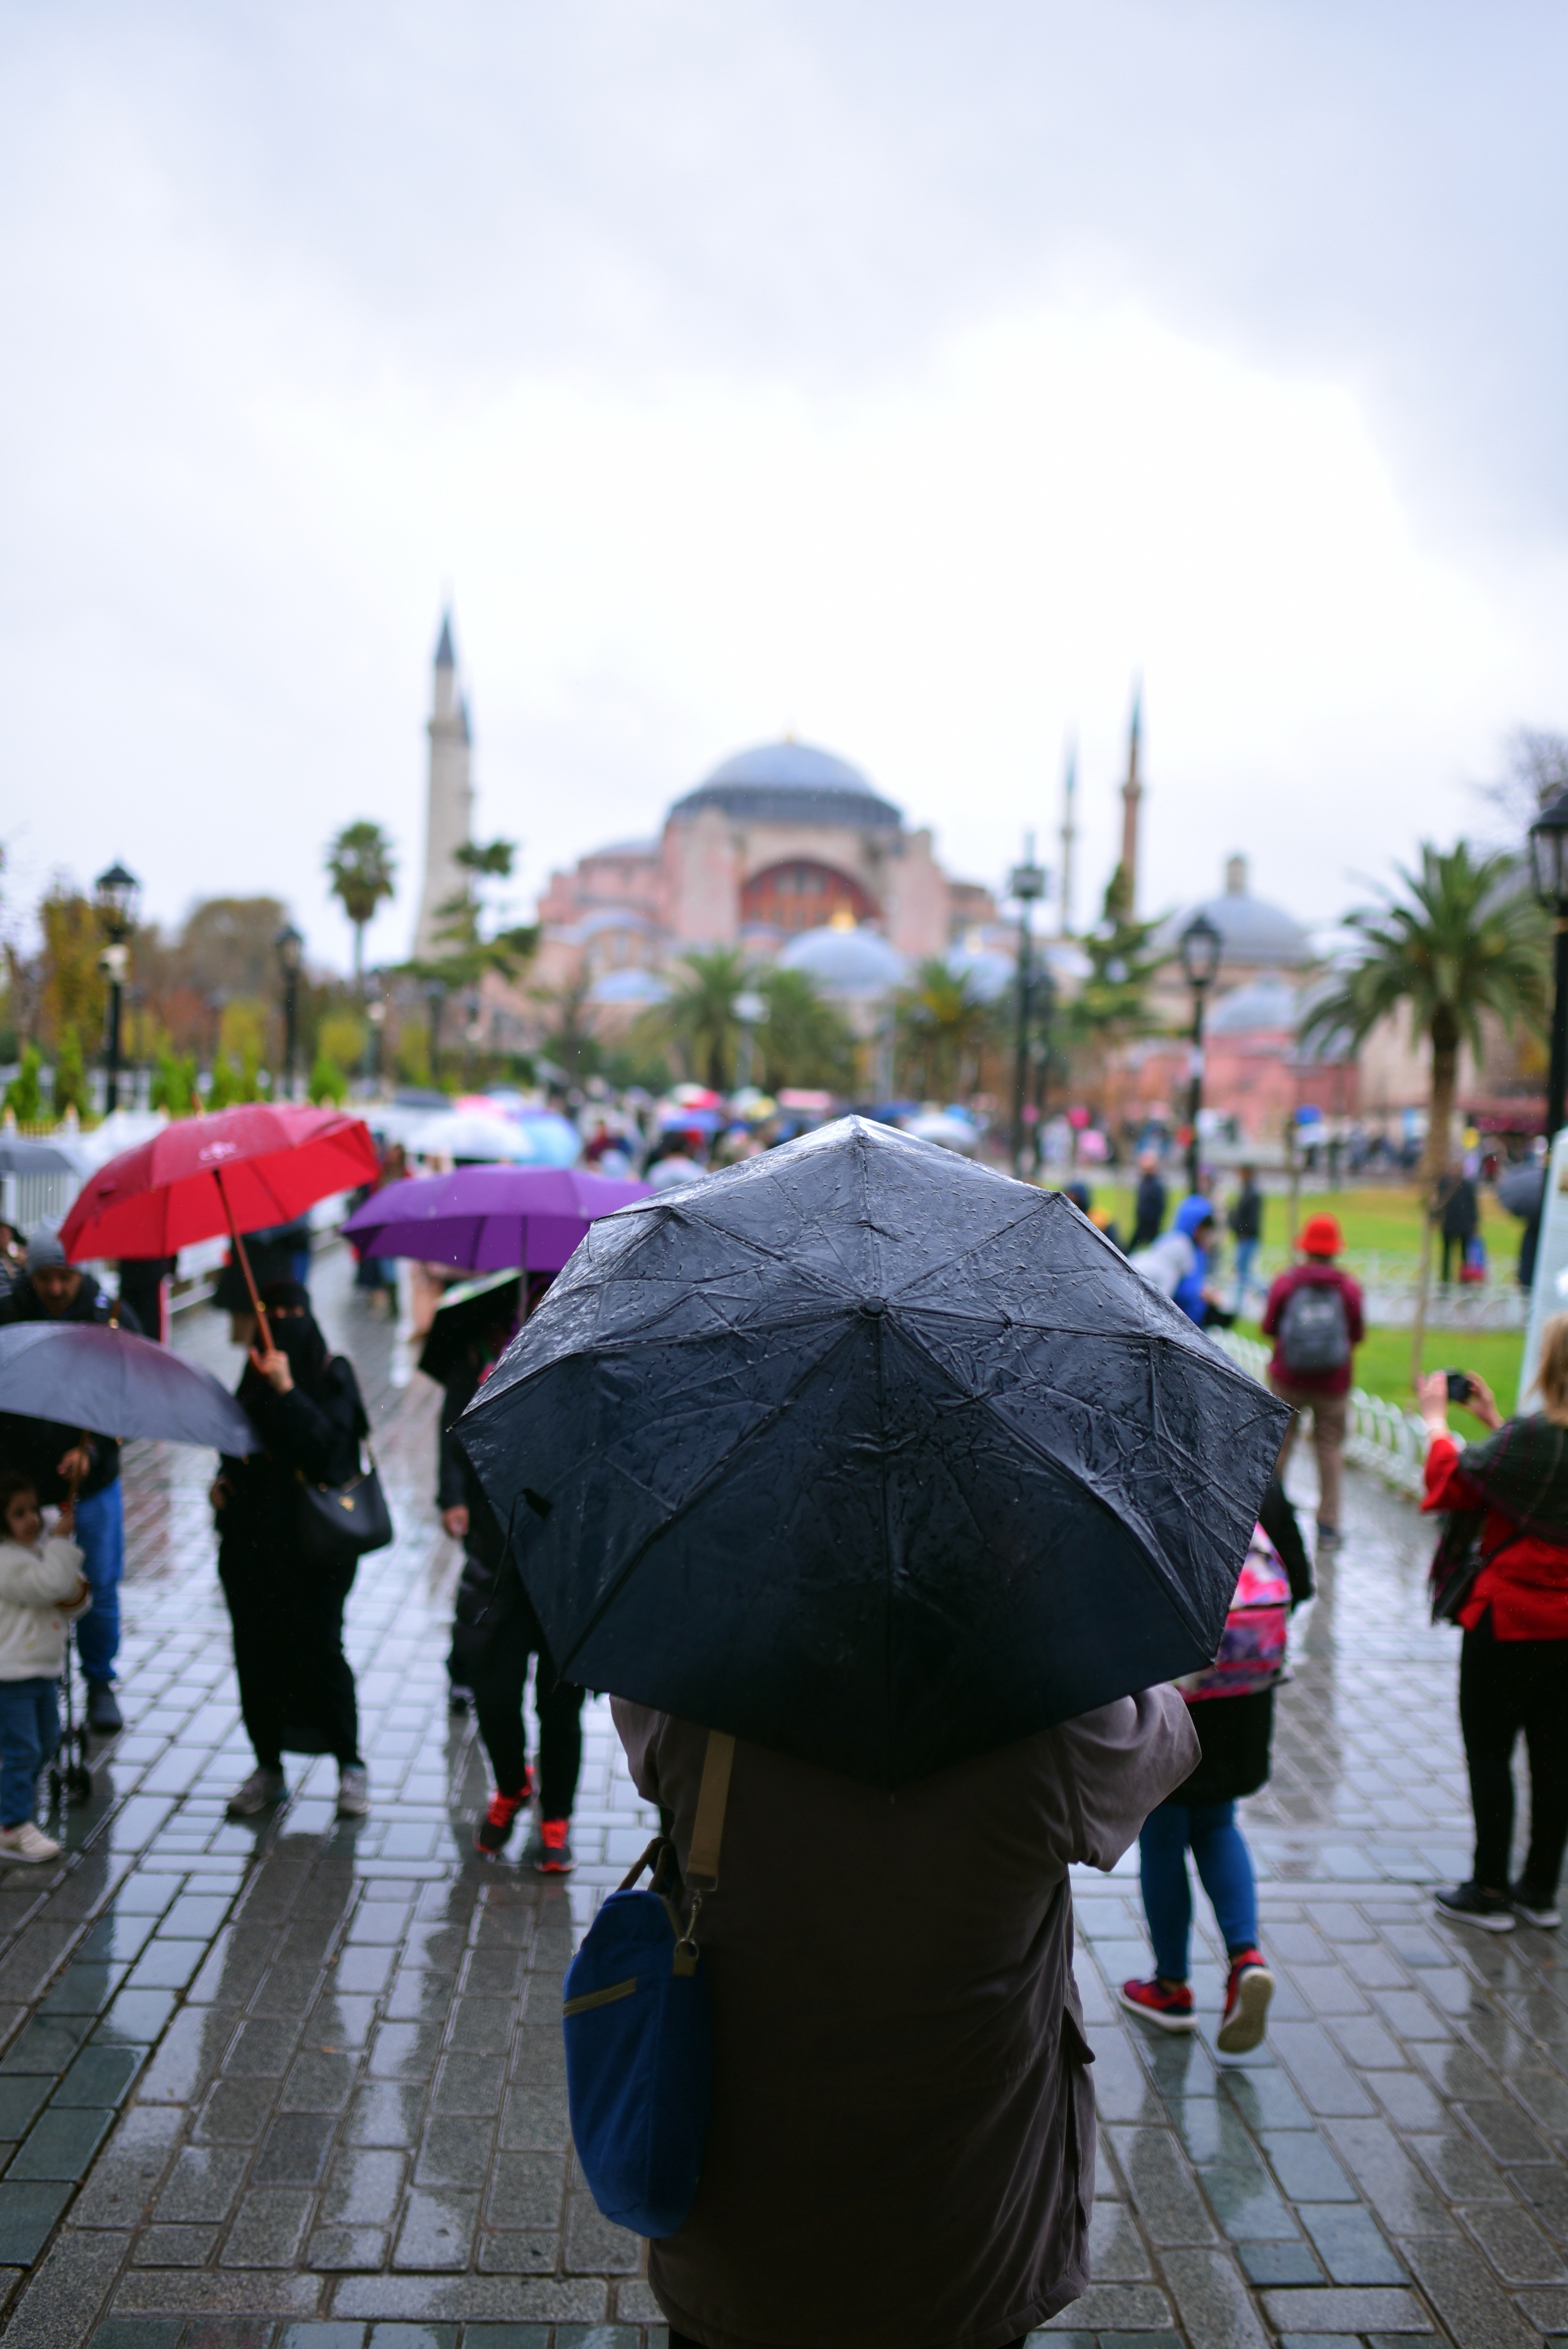
umbrella, people, pink, rain, street, snapshot, public space, pedestrian, sky, urban area, tourism, tree, architecture, fashion accessory, vacation, crowd, city, temple, road, photography, walking, plant, leisure, flower, precipitation